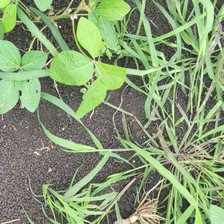
Weed species: Digitaria_SP_(Digitaria Sanguinalis )